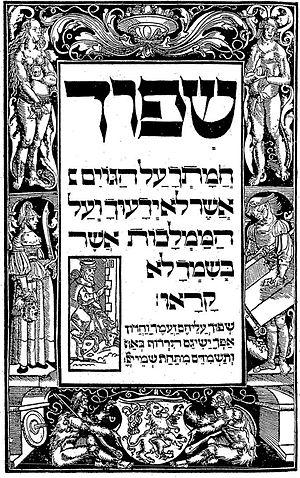
La Haggada ou Haggadah de Pessah est un texte en hébreu ancien utilisé pour la cérémonie du Seder durant Pessa'h, la Pâque juive. La Haggada est ancienne puisqu'elle date de l'époque de la Mishnah, c'est-à-dire d'il y a environ deux mille ans.